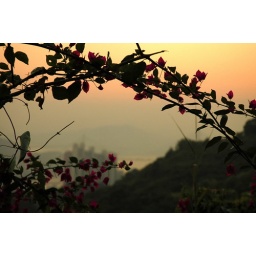
I just enjoyed the delicate pinks of the flowers against thy sky